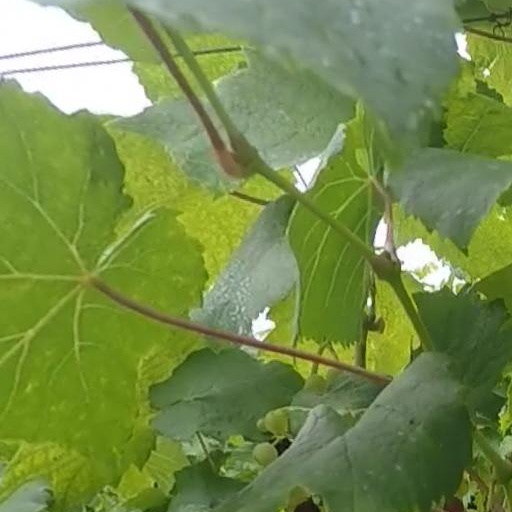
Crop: grape